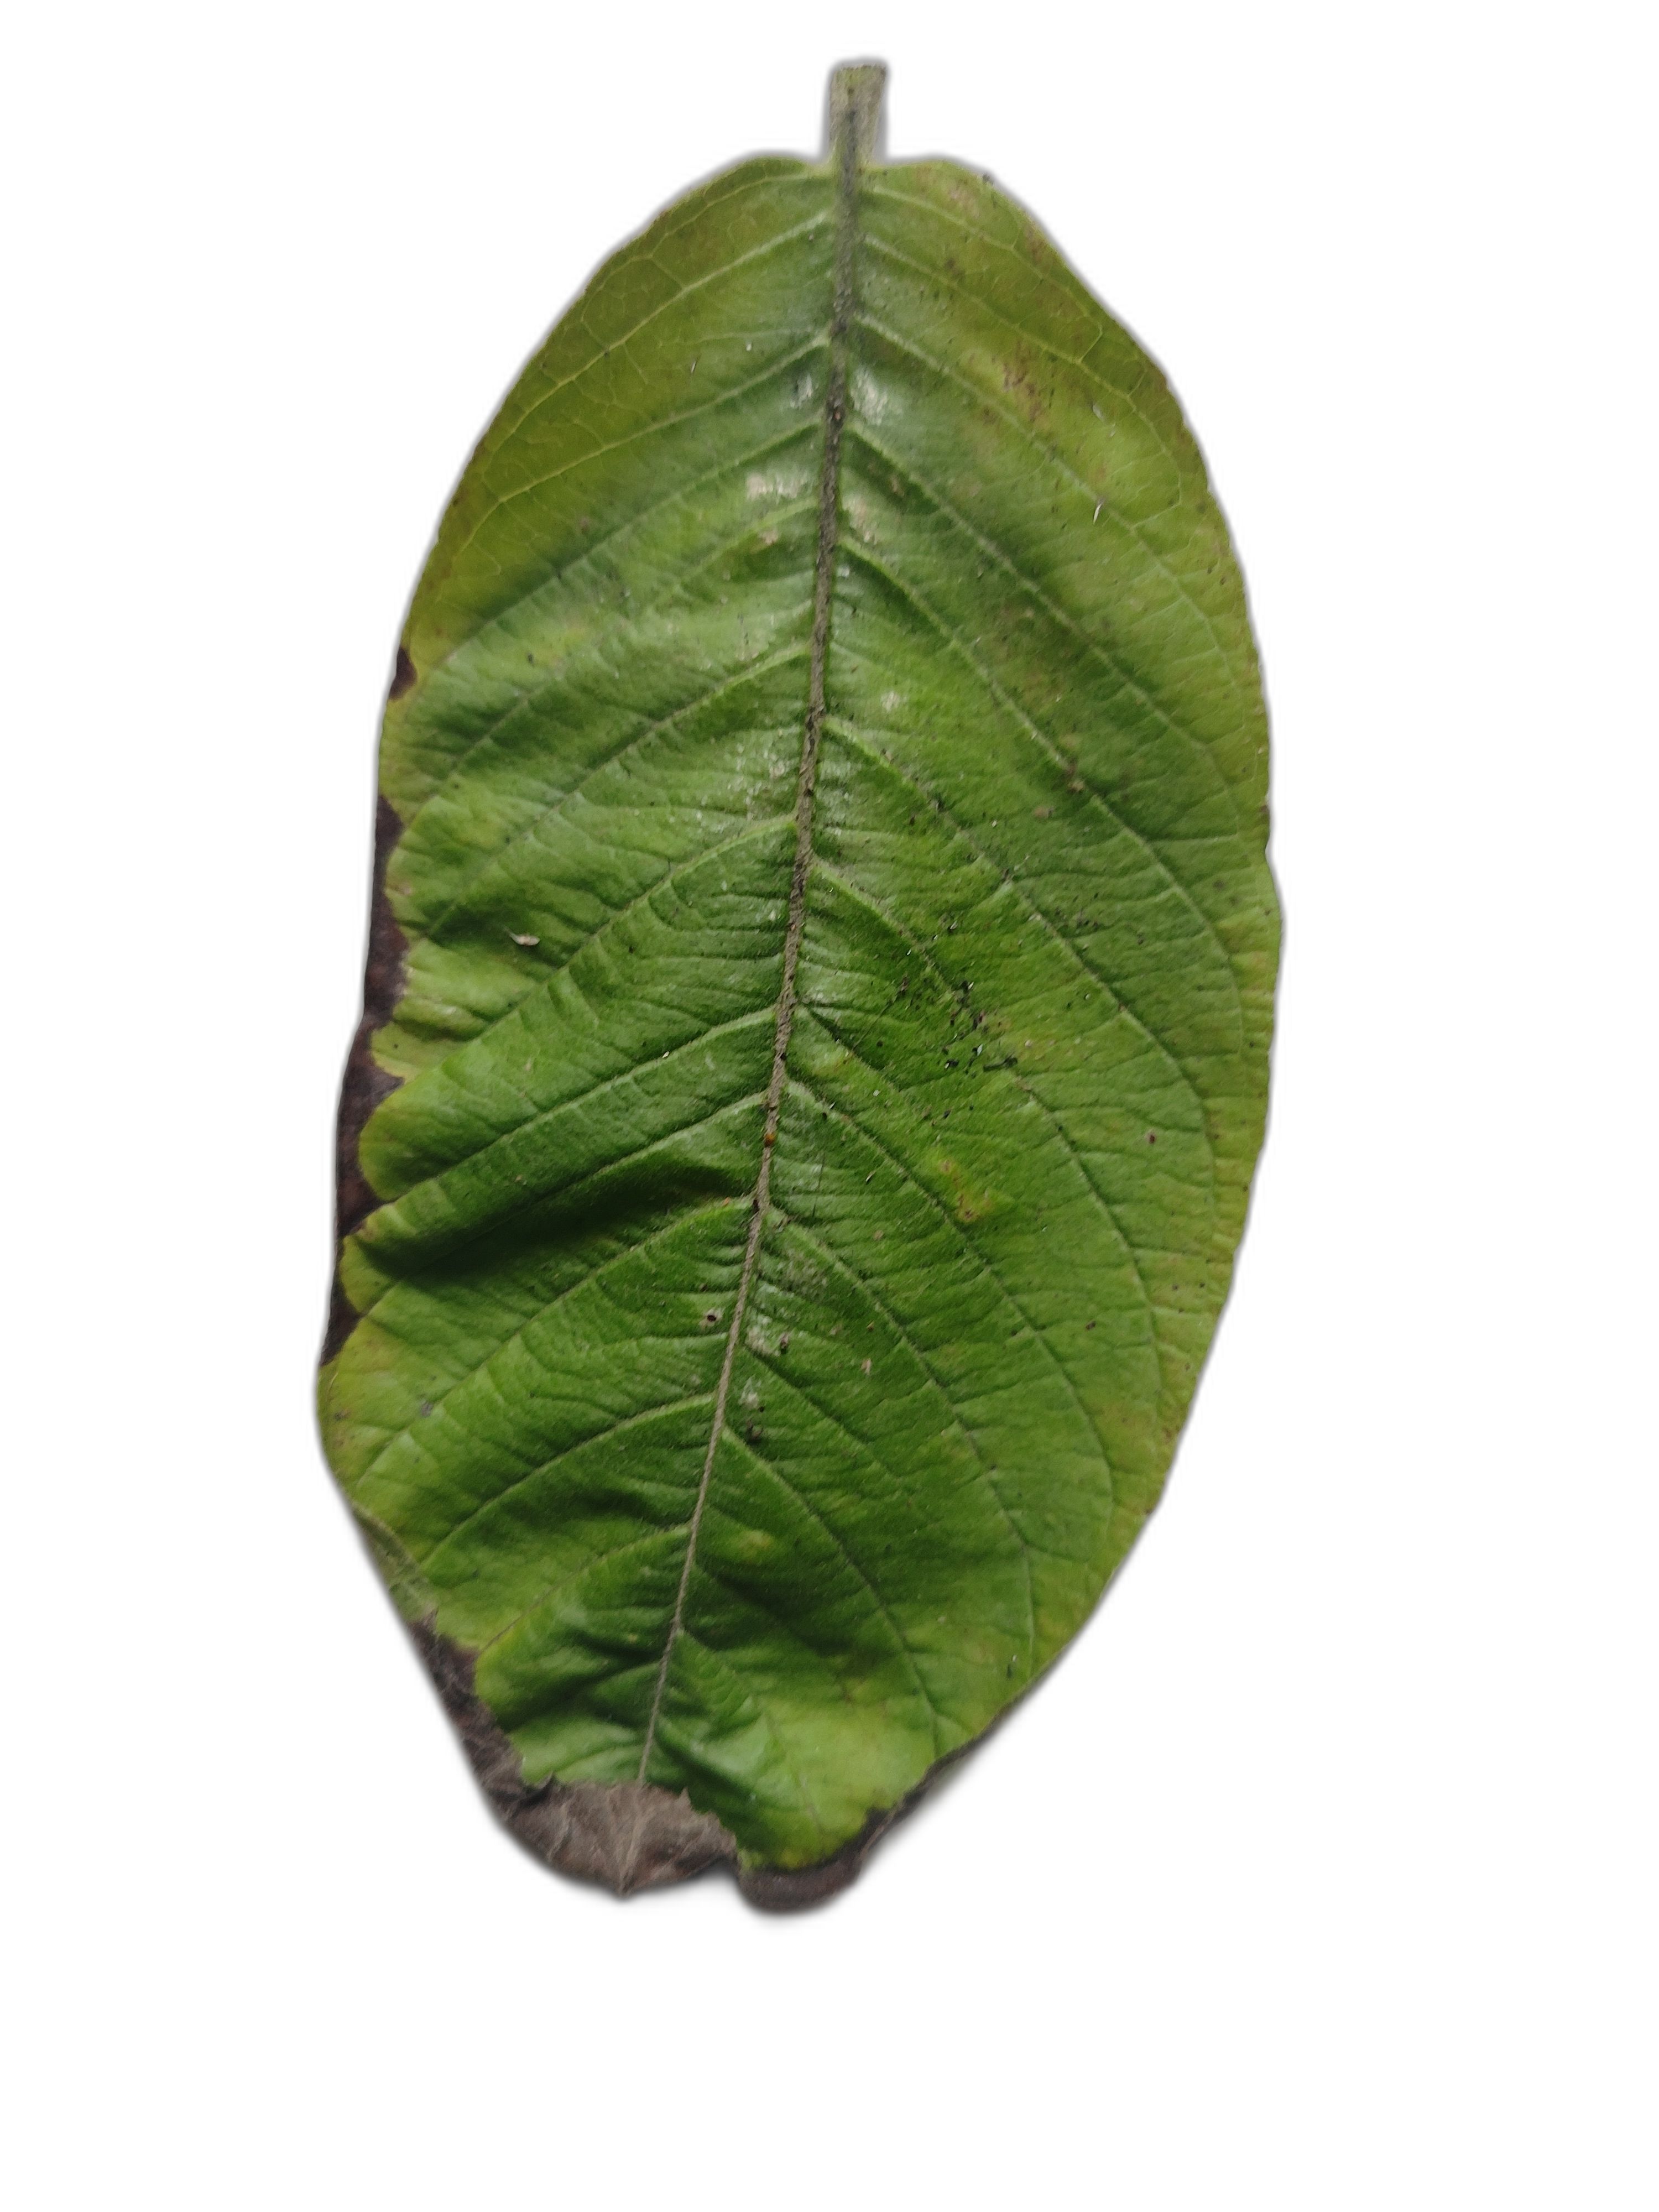
Plant part: leaf
Disease: Canker